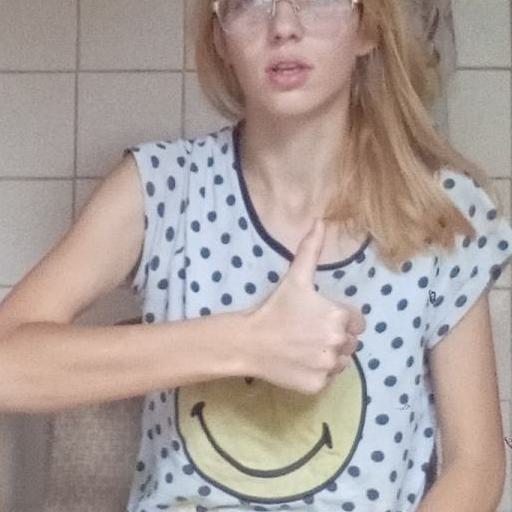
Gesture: like